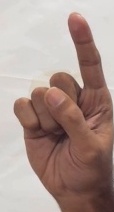
ASL sign: 1